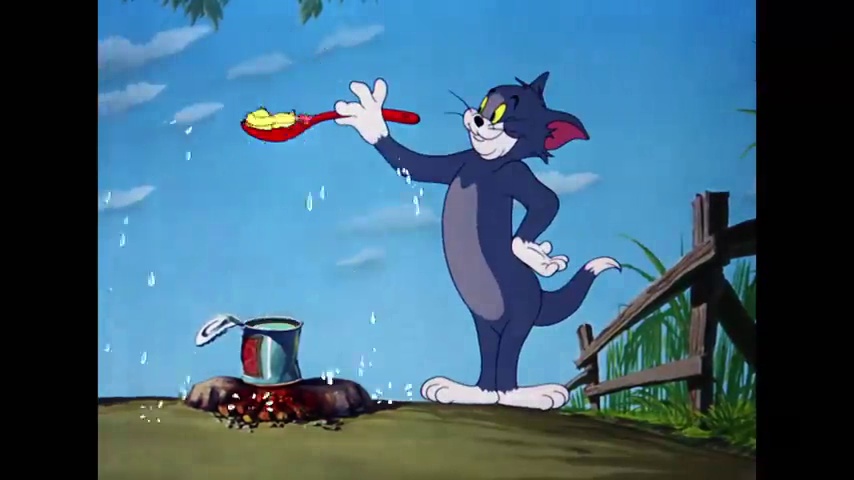
Portrait style: Cartoon Portrait